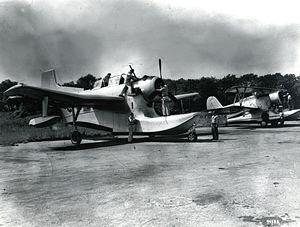
Le Columbia XJL était un avion amphibie monomoteur conçu par Grumman Aircraft mais produit par Columbia Aircraft Corp. Il devait remplacer le Grumman J2F Duck mais il ne fut jamais produit en série.